Lido (Ueckermünde)

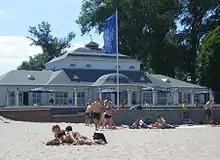
Lido in Ueckermünde

The Strandhalle is a listed building in Ueckermünde which is used as a restaurant.